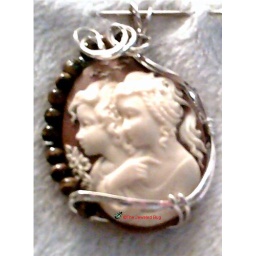
Wirewrapped in sterling silver with tiger eye beads